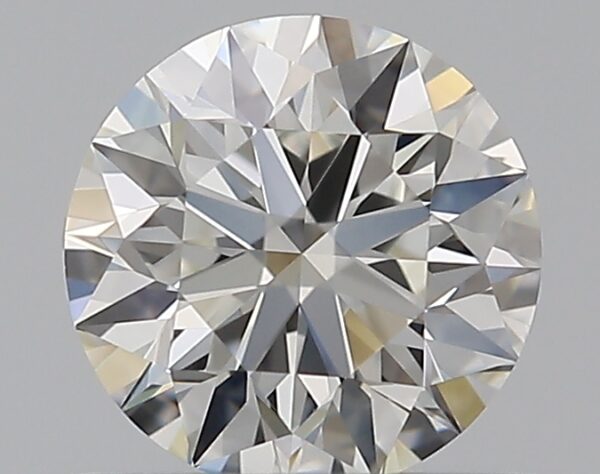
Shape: round
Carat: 0.52
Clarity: VVS1
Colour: H
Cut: EX
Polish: EX
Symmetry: EX
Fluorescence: N
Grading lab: GIA
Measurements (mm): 5.15 x 5.17 x 3.23